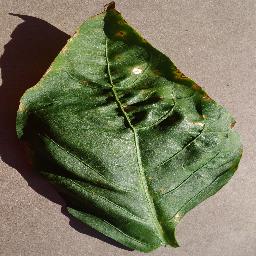
Label: Pepper,_bell___Bacterial_spot